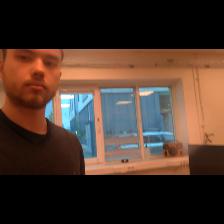
Label: Human